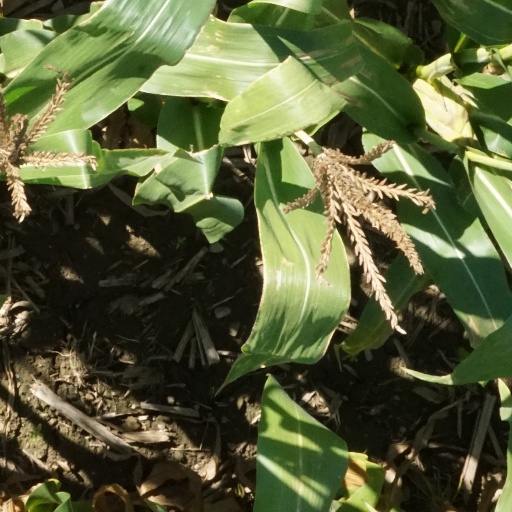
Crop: maize; corn